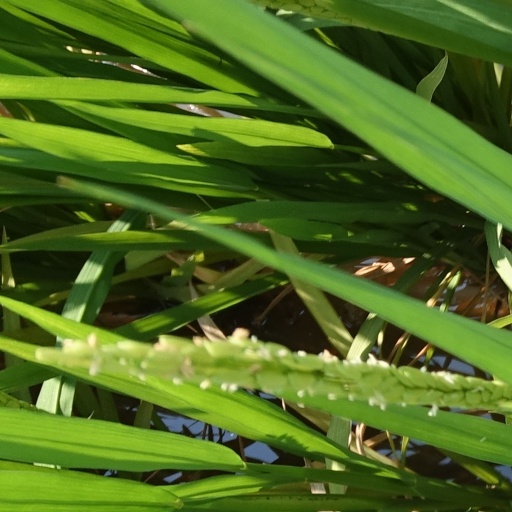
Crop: rice